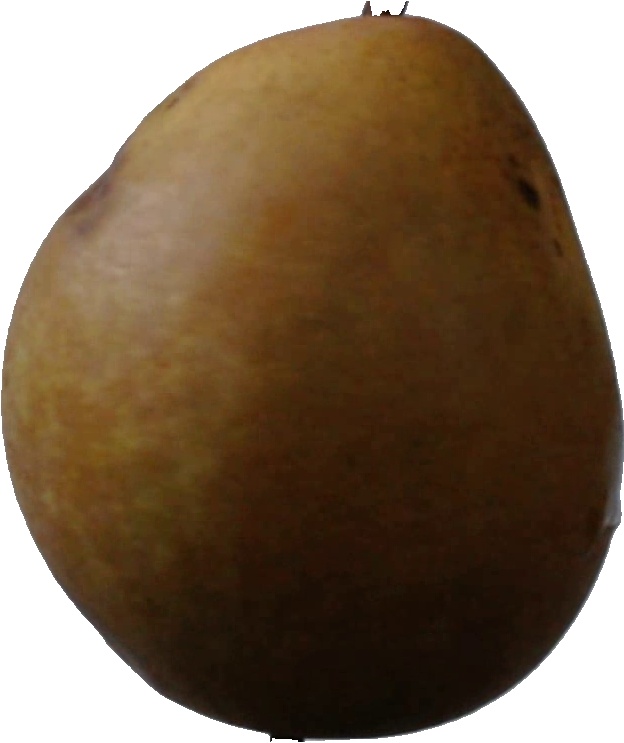
Label: pear_3